Free Congress Research and Education Foundation

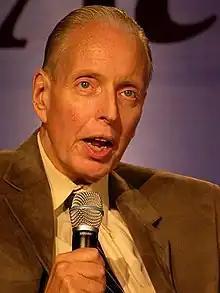
Paul Weyrich, FCF's founder

In the 1970s, the AFL-CIO-backed National Committee for an Effective Congress was highly influential. In 1974, in part to counteract its influence, Paul Weyrich founded the Committee for the Survival of a Free Congress (CSFC). The name was created in response to AFL-CIO leader George Meaney's brag that he wanted to elect a "veto-proof Congress".